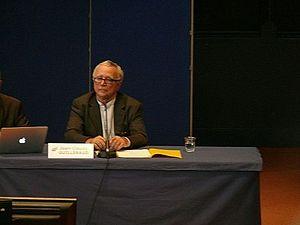
Jean-Claude Guillebaud aux Semaines Sociales de France 2014 à l'Université Catholique de Lille (Nord, France).
Jean-Claude Guillebaud, né le 21 mai 1944 à Alger, est un écrivain, essayiste, conférencier et journaliste français.